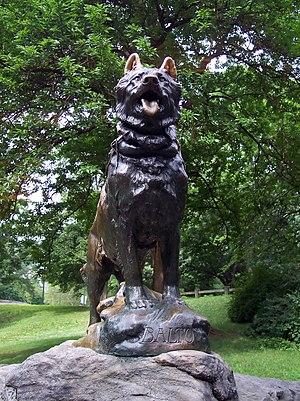
Balto : L'Histoire d'une légende ou Balto : Chien-loup, héros des neiges est un film d'animation américain réalisé par Simon Wells, sorti en décembre 1995 aux États-Unis. C'est le quarante-et-unième long métrage des studios Amblin Entertainment et le troisième et dernier long métrage de sa filiale spécialisée dans les films d'animation Amblimation. La distribution du film a été assurée par Universal Pictures.
Central Park est un espace vert américain d'une superficie de 341 hectares, situé dans l'arrondissement de Manhattan à New York. Il est géré par la Central Park Conservancy qui dispose d'un budget annuel de 200 millions de dollars, et est entretenu au même titre que les autres espaces verts de la ville par le New York City Department of Parks and Recreation.